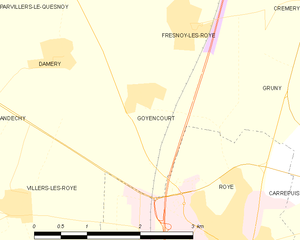
Carte des communes françaises Goyencourt